Wisconsin Highway 119

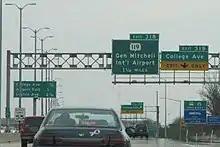
Photo of the exit sign for WIS 119 taken from I-94, the signs were recently added after travelers had a hard time finding the route.

As described in a 1974 Milwaukee County memorandum, the modern route was originally planned as one of five new freeways. It was the only one ever built. The road was designed to offer more support to a growing Milwaukee Mitchell International Airport and facilitate travel between the airport and Interstate 94. The project received multiple criticisms, such as the relocation of a historic B-25 bomber and the resignation of a highway official. This along with other factors prompted the Milwaukee Common Council to oppose the new freeway, and instead suggest a new airport be built outside Milwaukee County. The new airport was not built and in 1978 the freeway was completed.